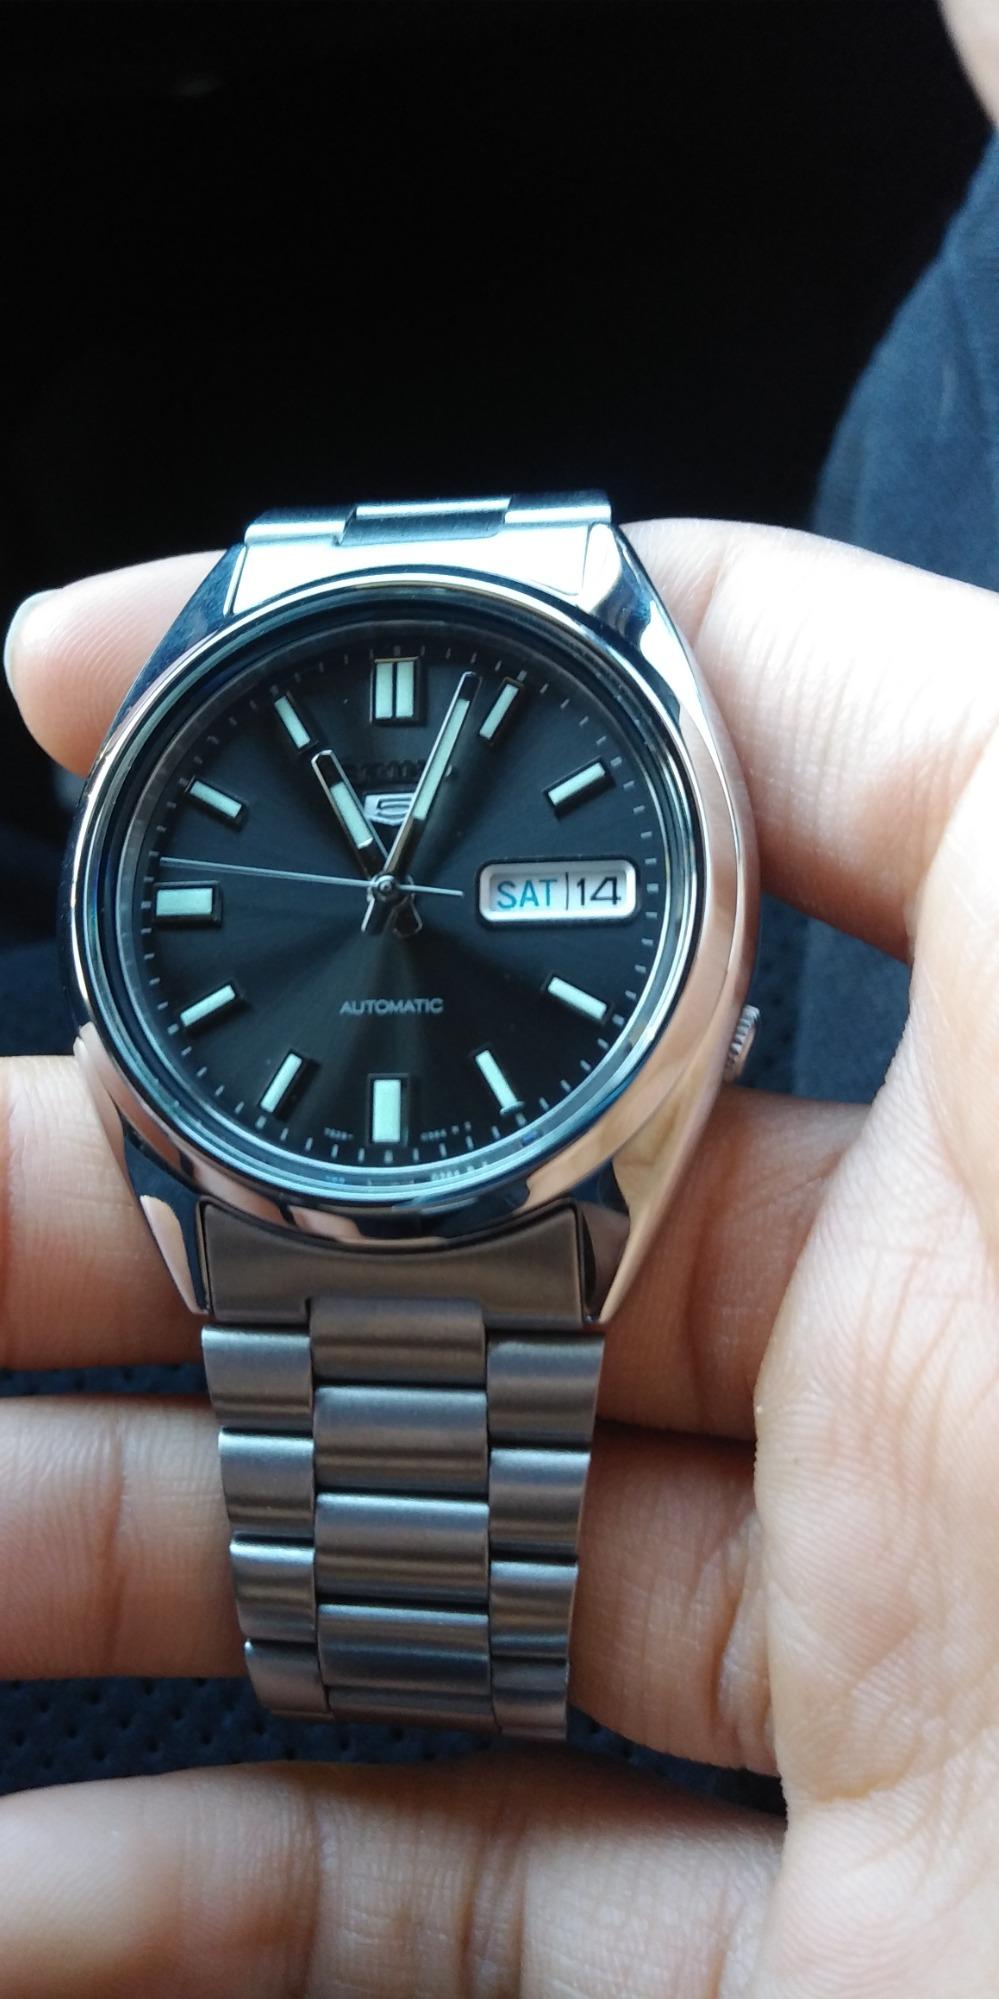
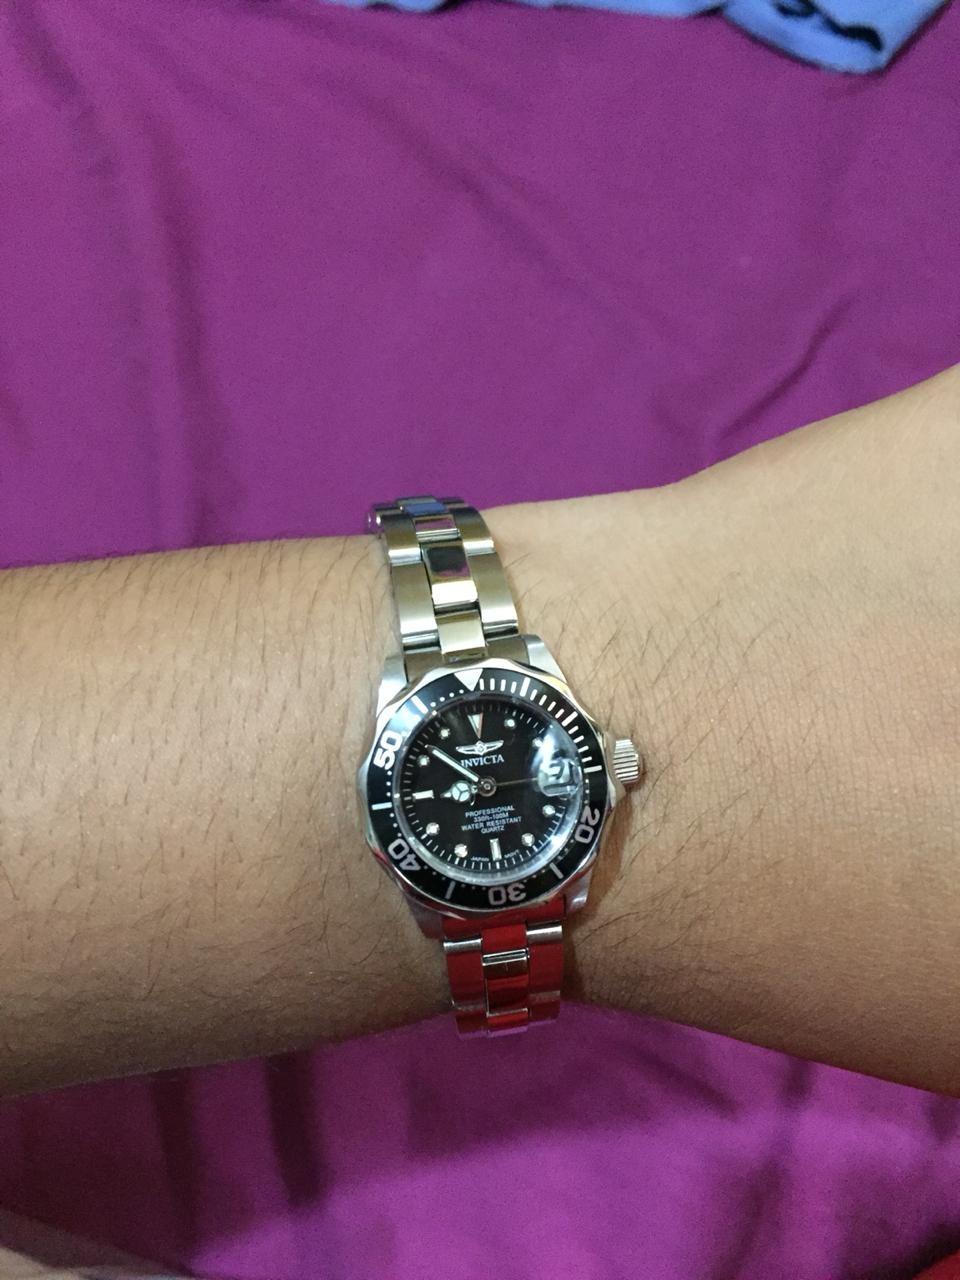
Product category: accessories_watch
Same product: no